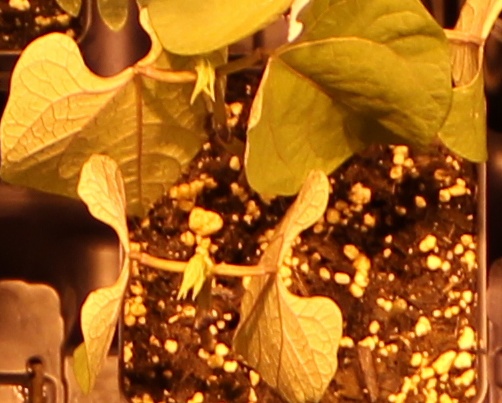
Label: Blackbean